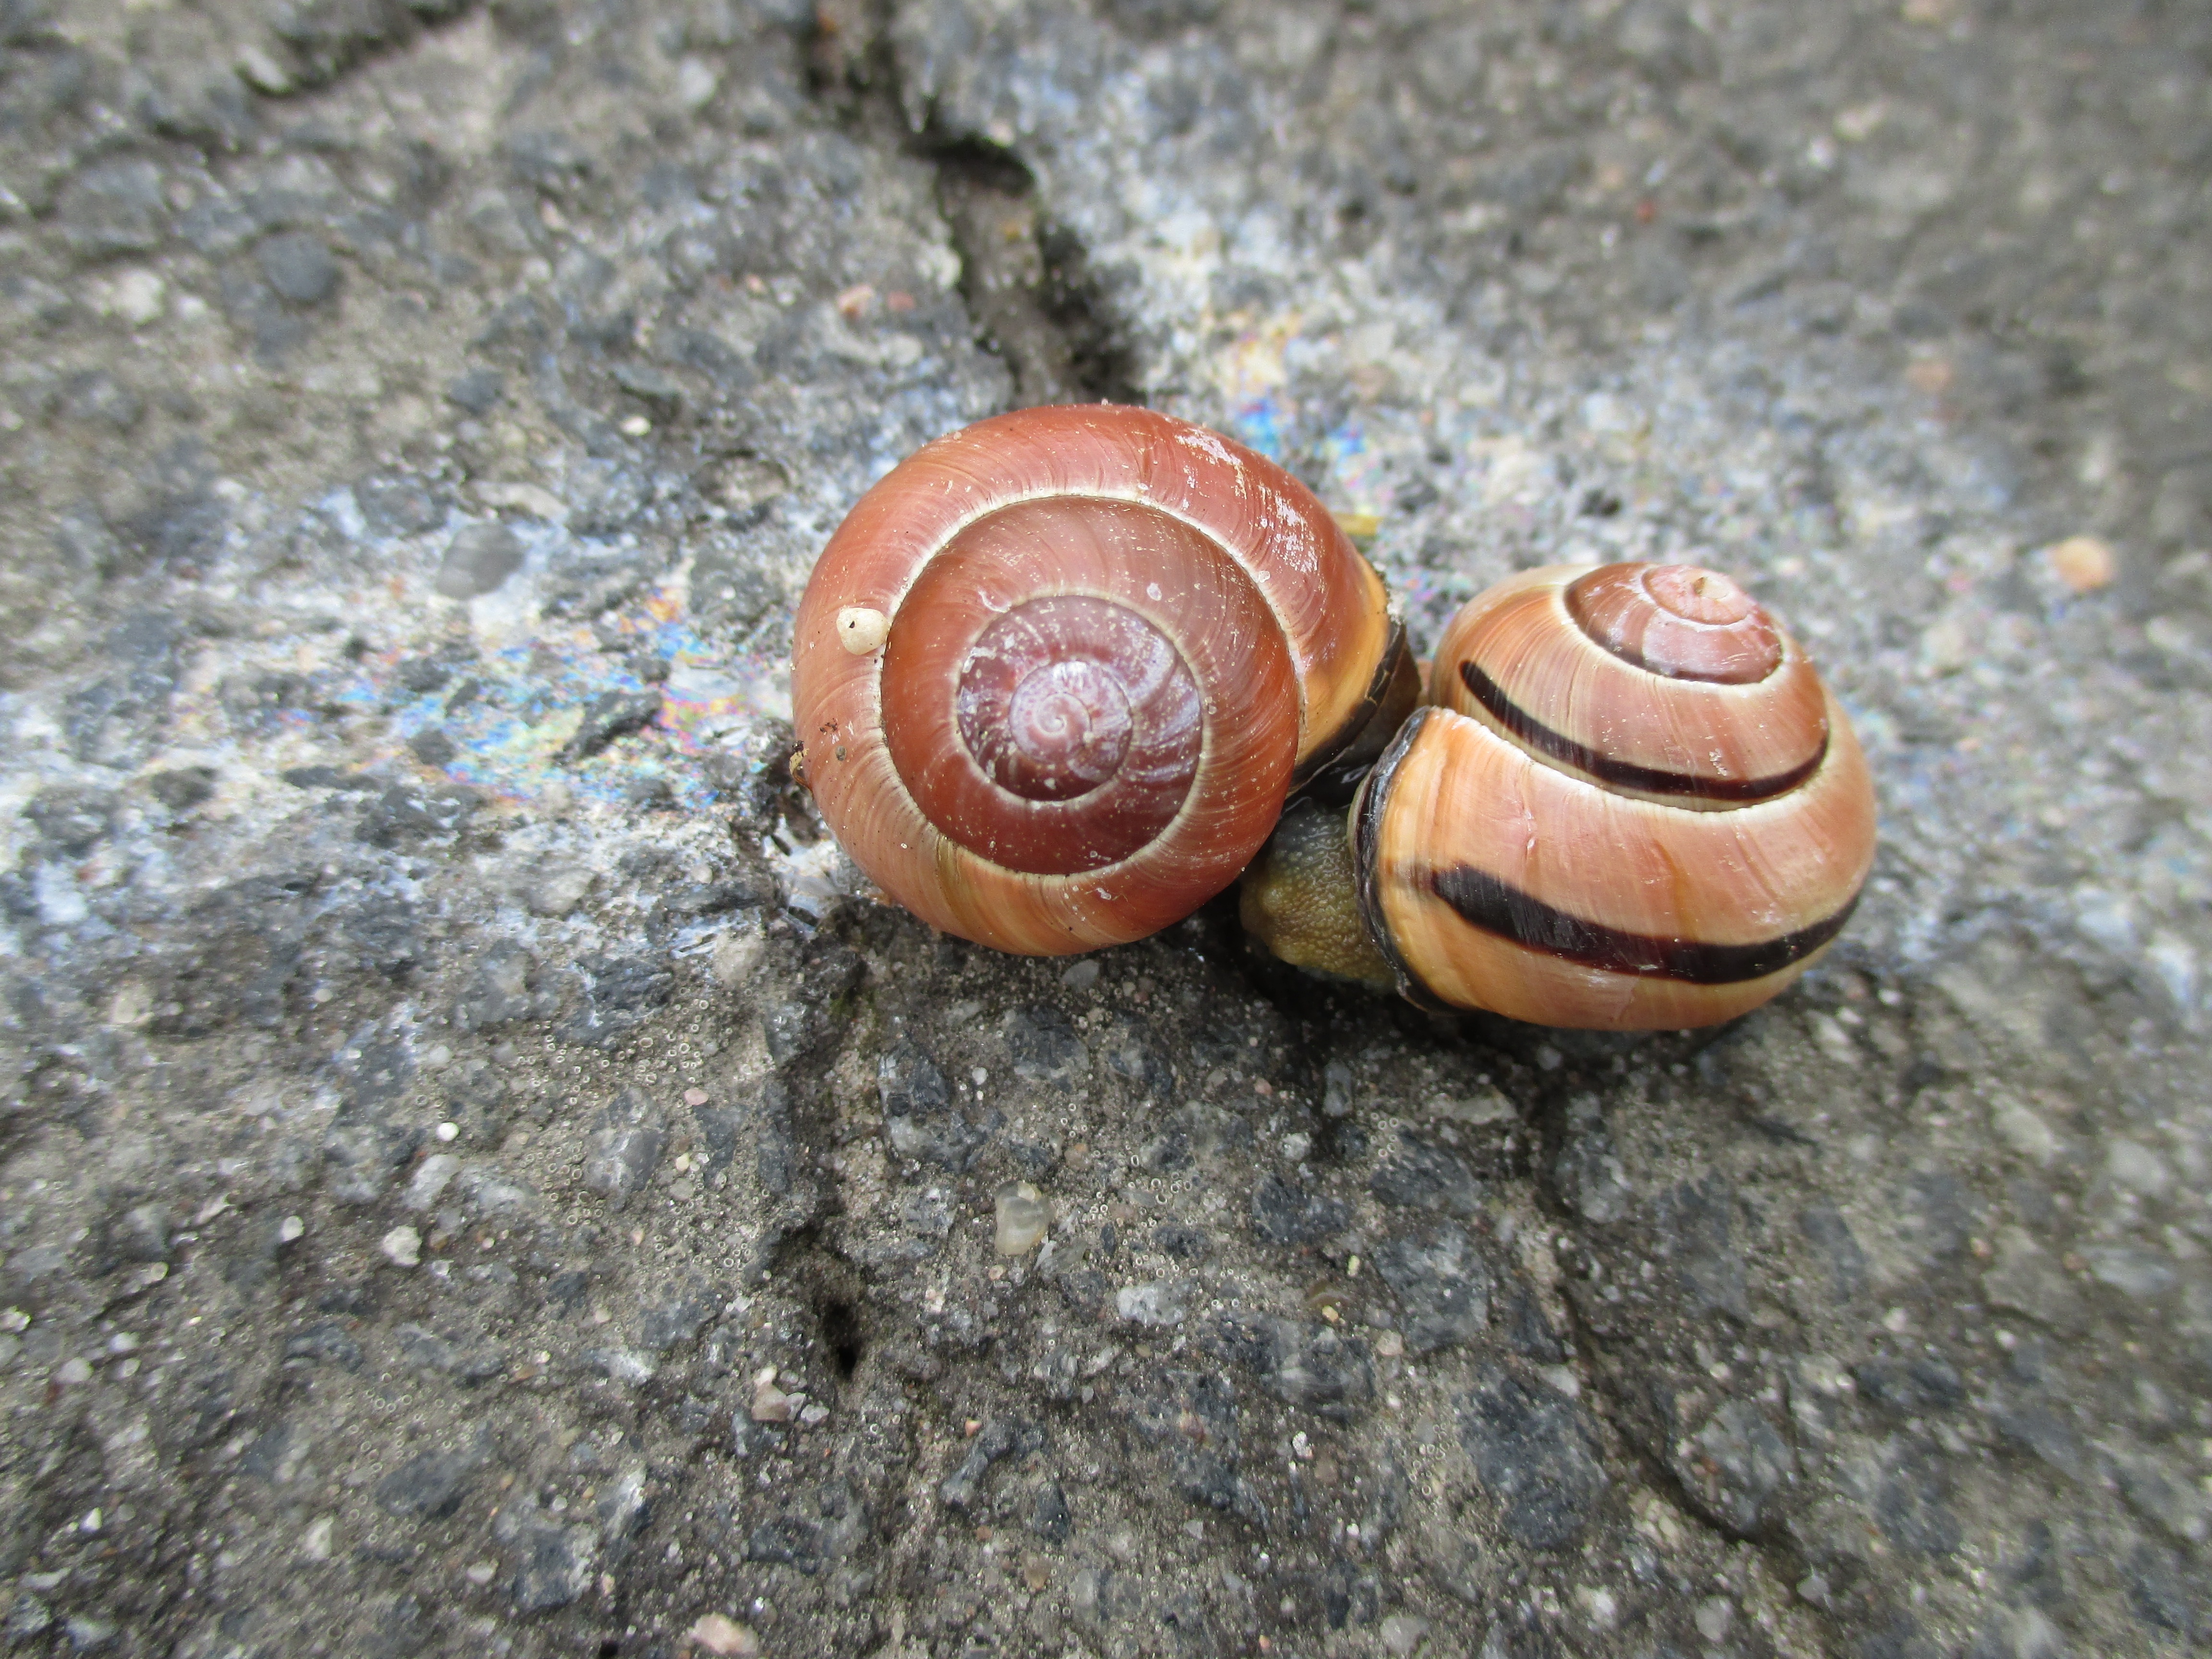
love, insect, couple, shell, invertebrate, snail, animals, away, snails, sea snail, snails and slugs